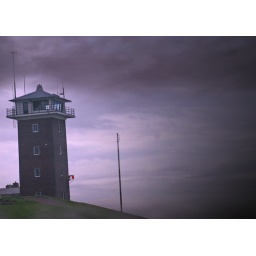
near by Long Jaap, the lighthouse in Den Helder, is standing this one...so this must be short Jaap!!